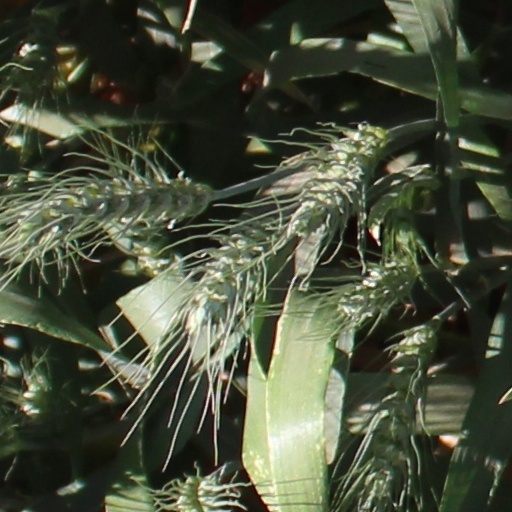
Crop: wheat